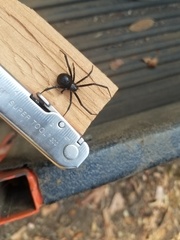
Species: Lactrodectus_hesperus